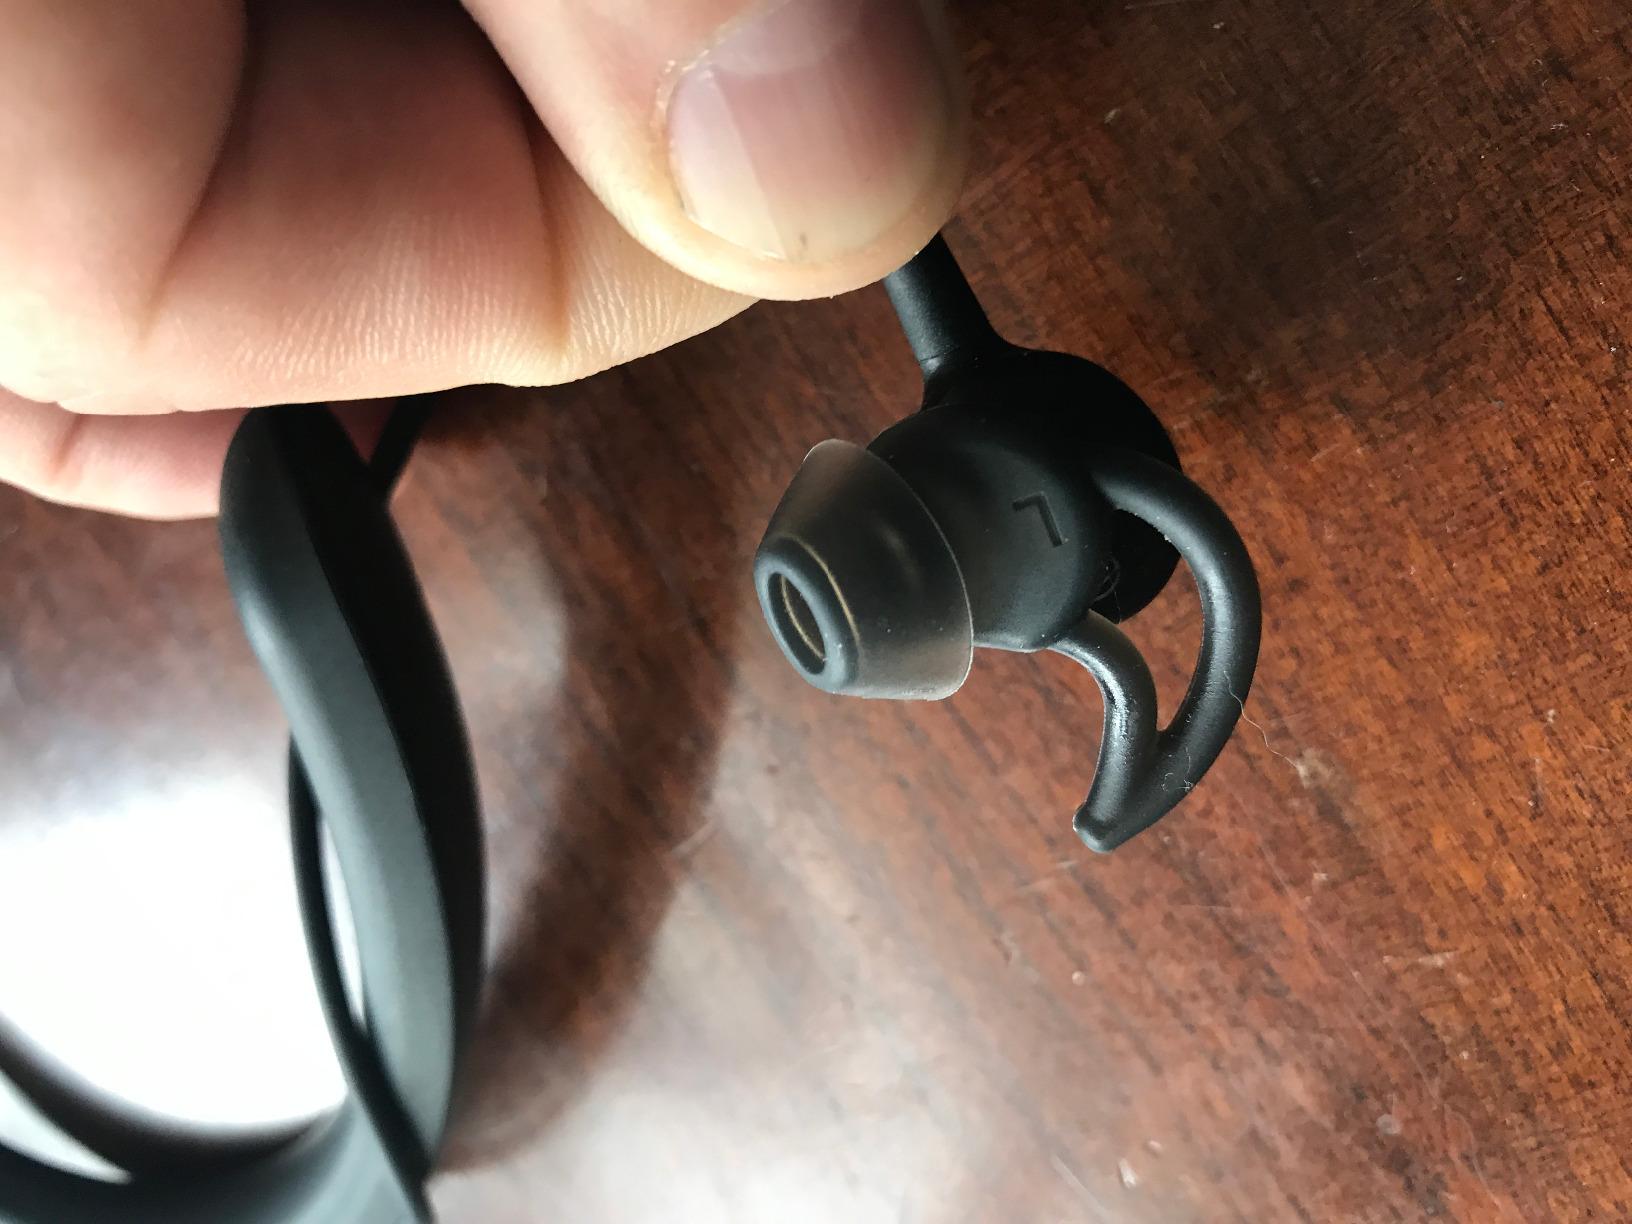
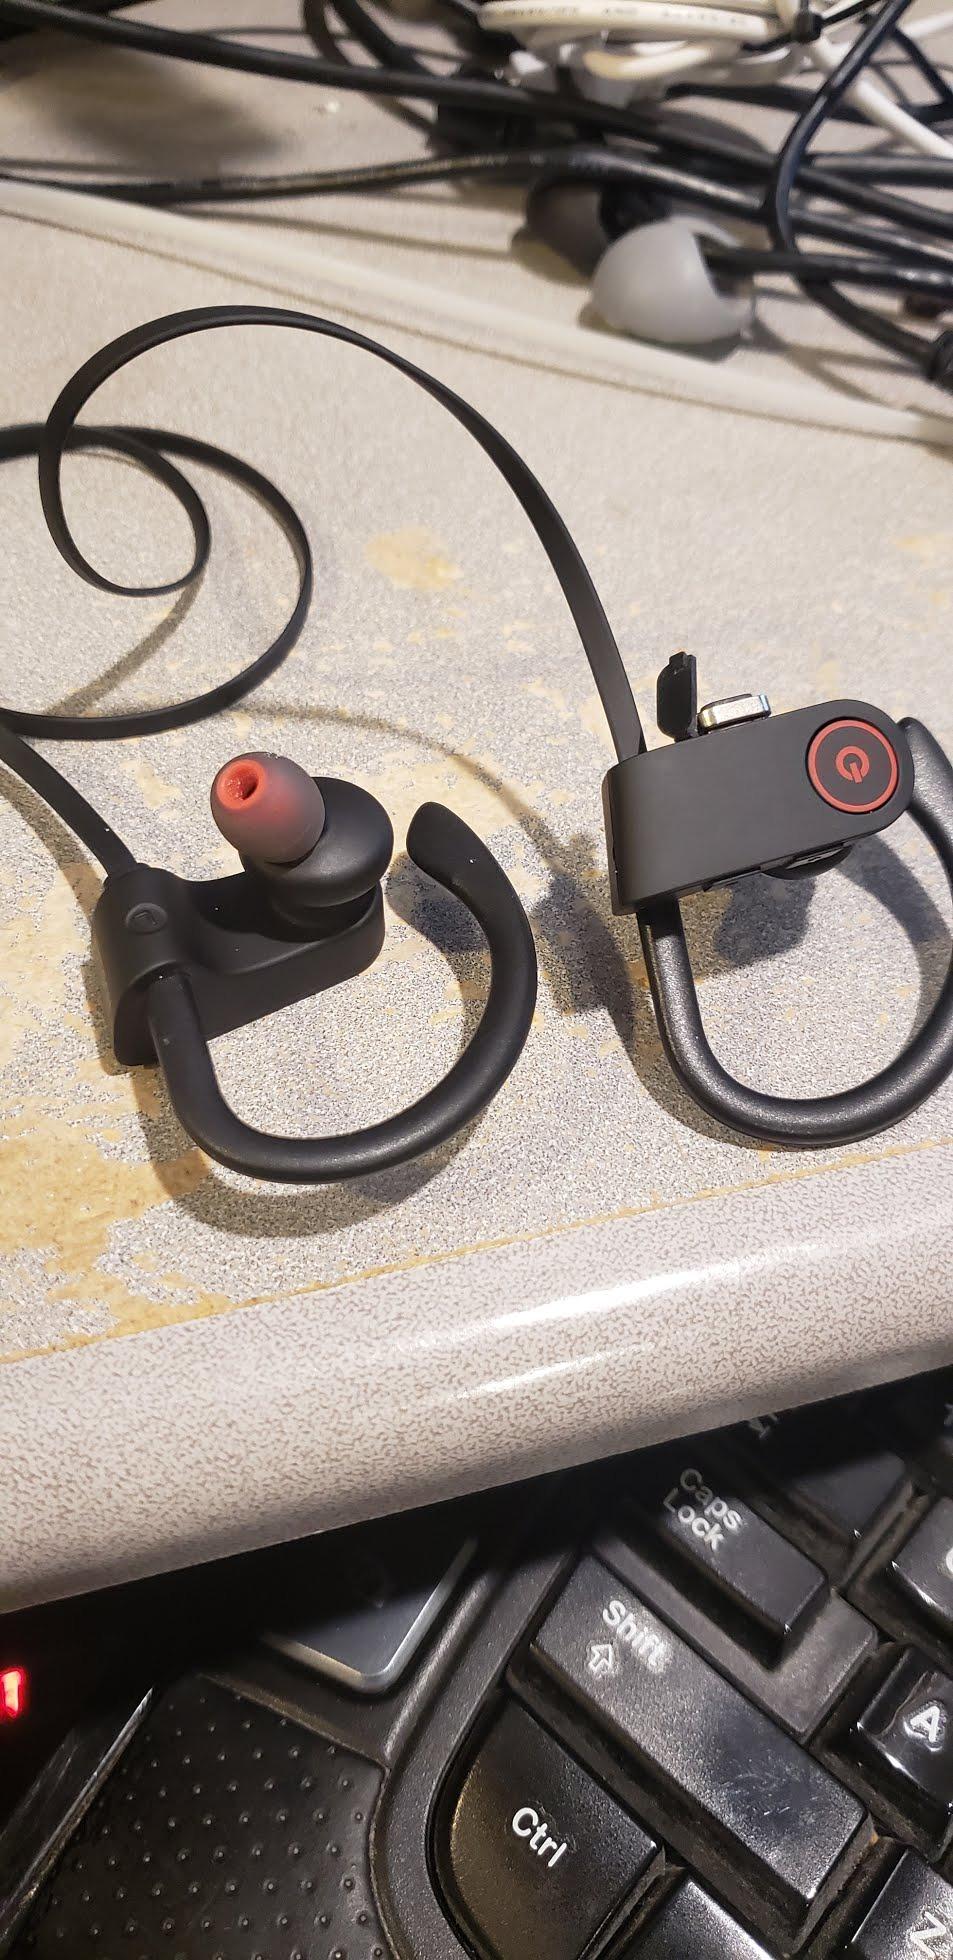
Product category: headphones
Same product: no